Adult neurogenesis

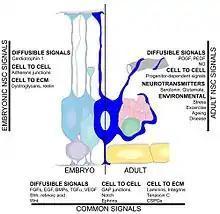
Summary of the signalling pathways in the neural stem cell microenvironment.

Many factors may affect the rate of hippocampal neurogenesis. Exercise and an enriched environment have been shown to promote the survival of neurons and the successful integration of newborn cells into the existing hippocampus. Another factor is central nervous system injury since neurogenesis occurs after cerebral ischemia, epileptic seizures, and bacterial meningitis. On the other hand, conditions such as chronic stress, viral infection and aging can result in a decreased neuronal proliferation.